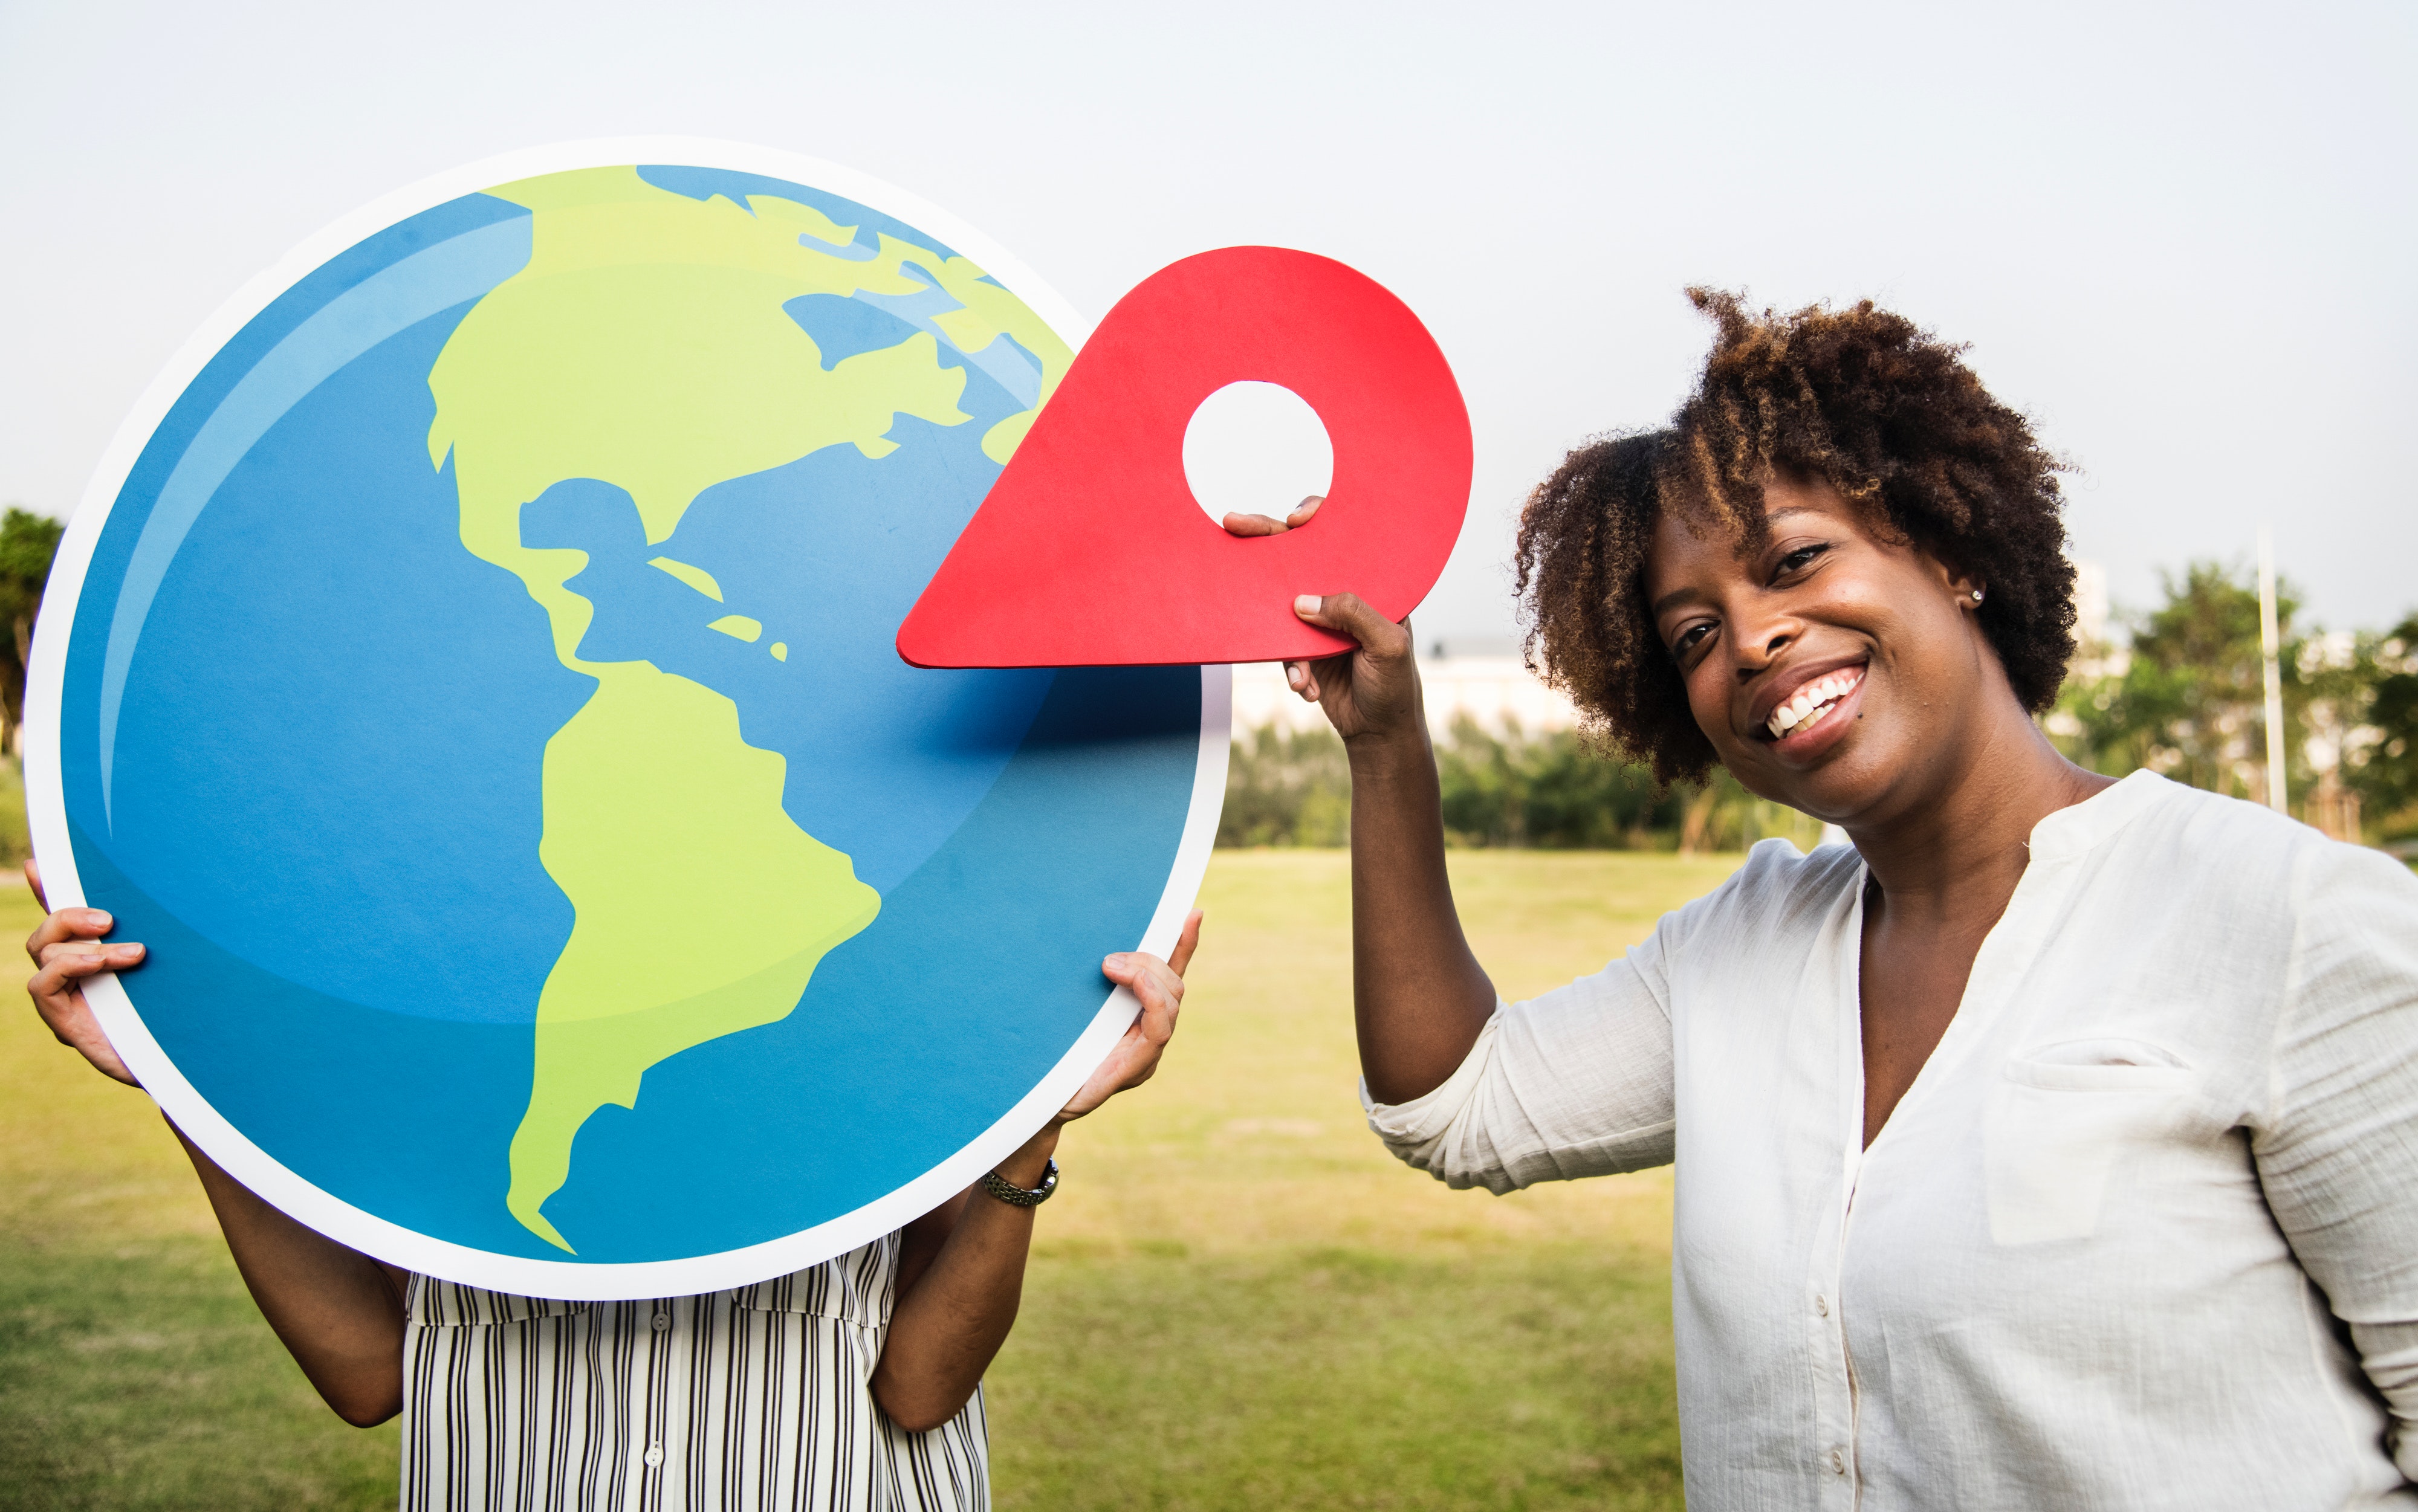
globe, human behavior, world, fun, leisure, communication, energy, grass, vacation, smile